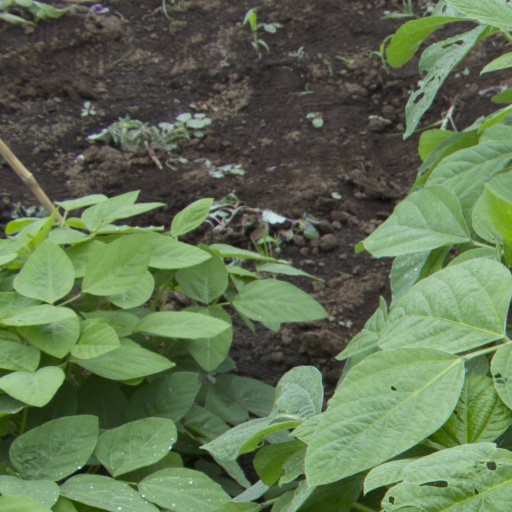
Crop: soybean